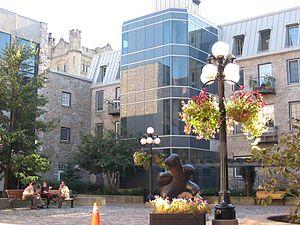
ByWard Market ou Marché By est un quartier d’Ottawa.